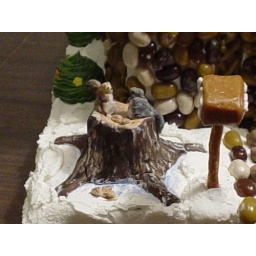
2007 stone house on display at MAFAC.Inspiried by stone home on County Road 7. Sale price $80.